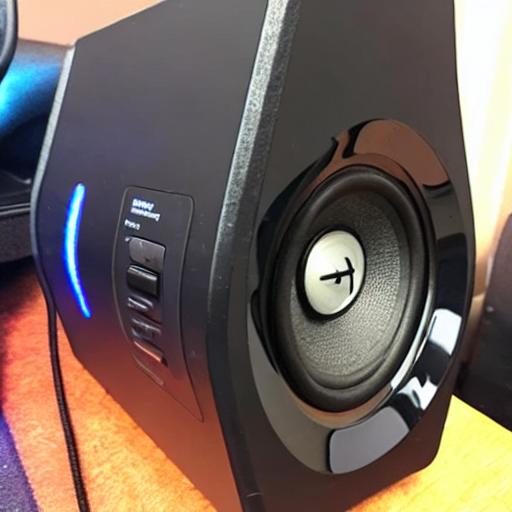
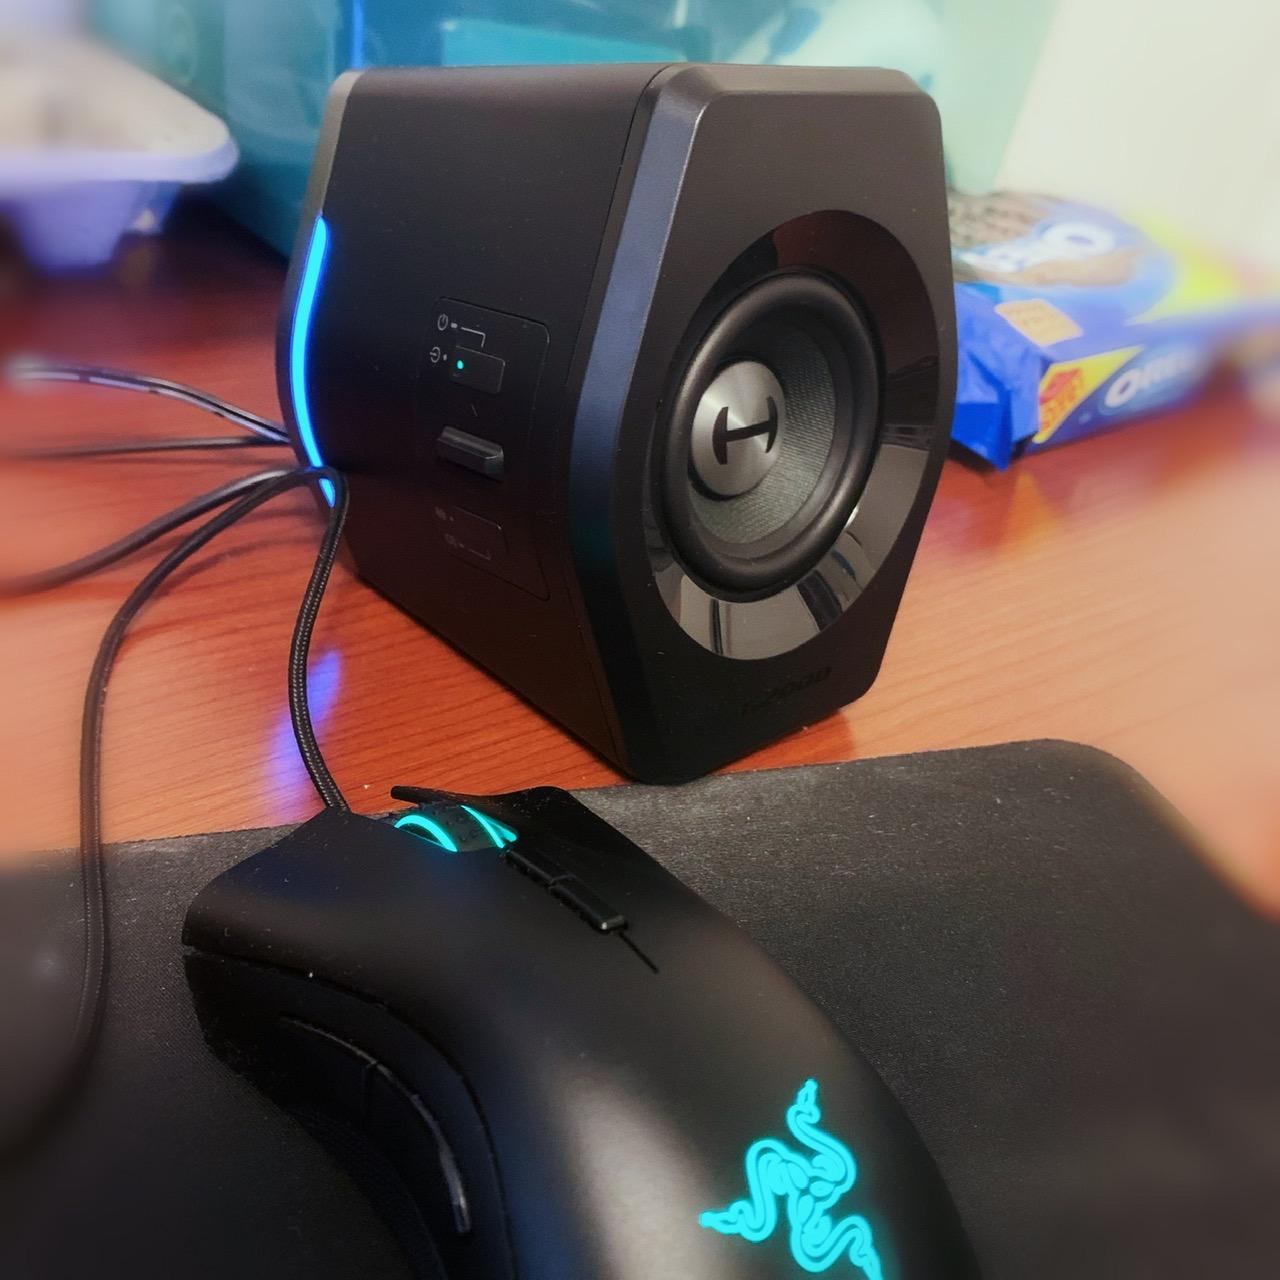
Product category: speaker
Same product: no